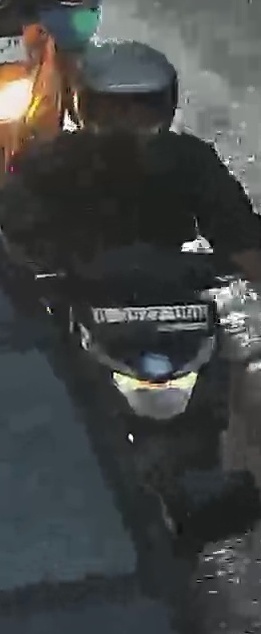
person-with-helmet: 1
person-without-helmet: 0